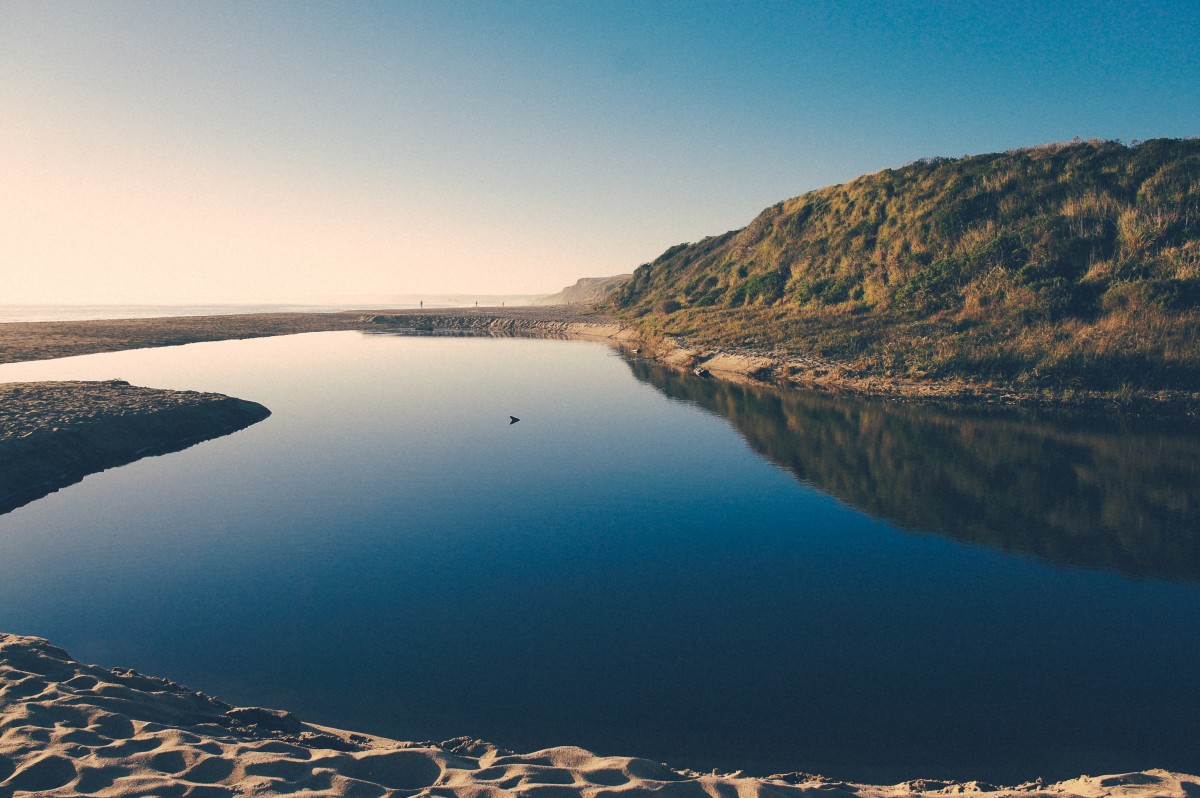
Tags: sea, coast, nature, sand, ocean, horizon, mountain, sunrise, sunset, sunlight, morning, dune, shore, dawn, dusk, evening, reflection, bend, bay, reservoir, body of water, loch, crater lake